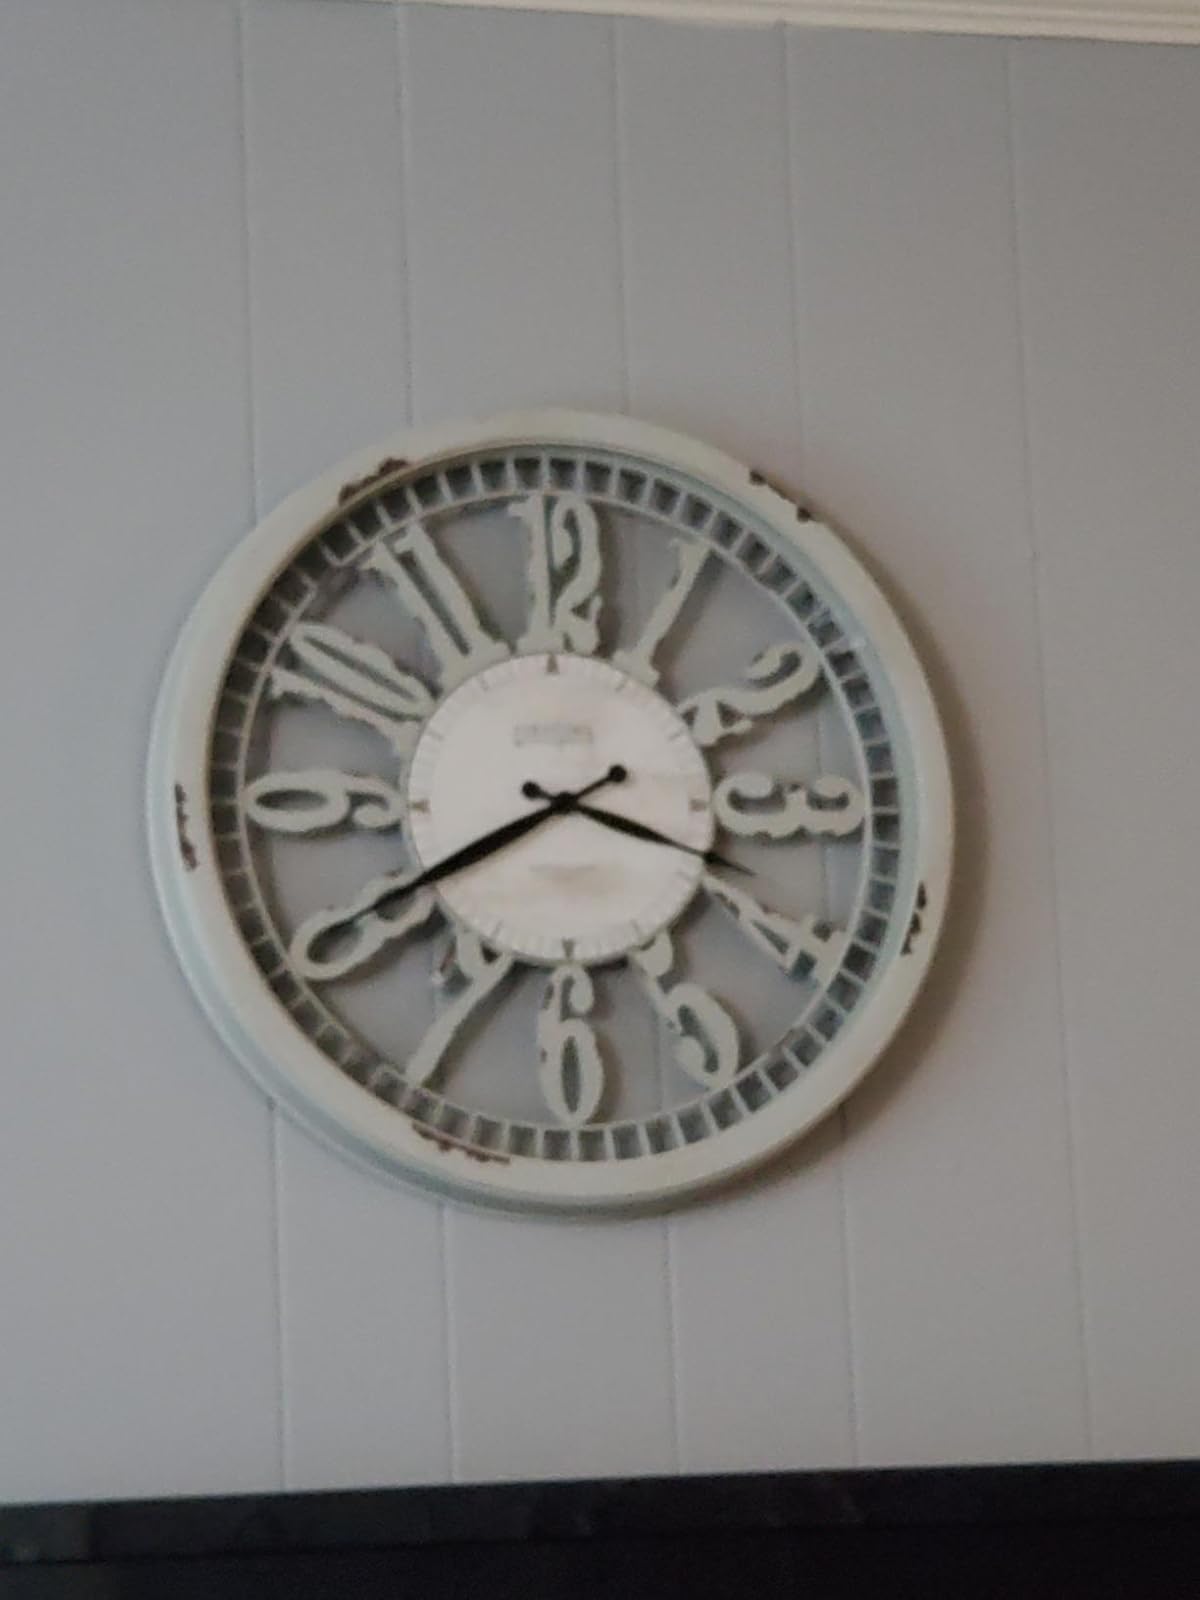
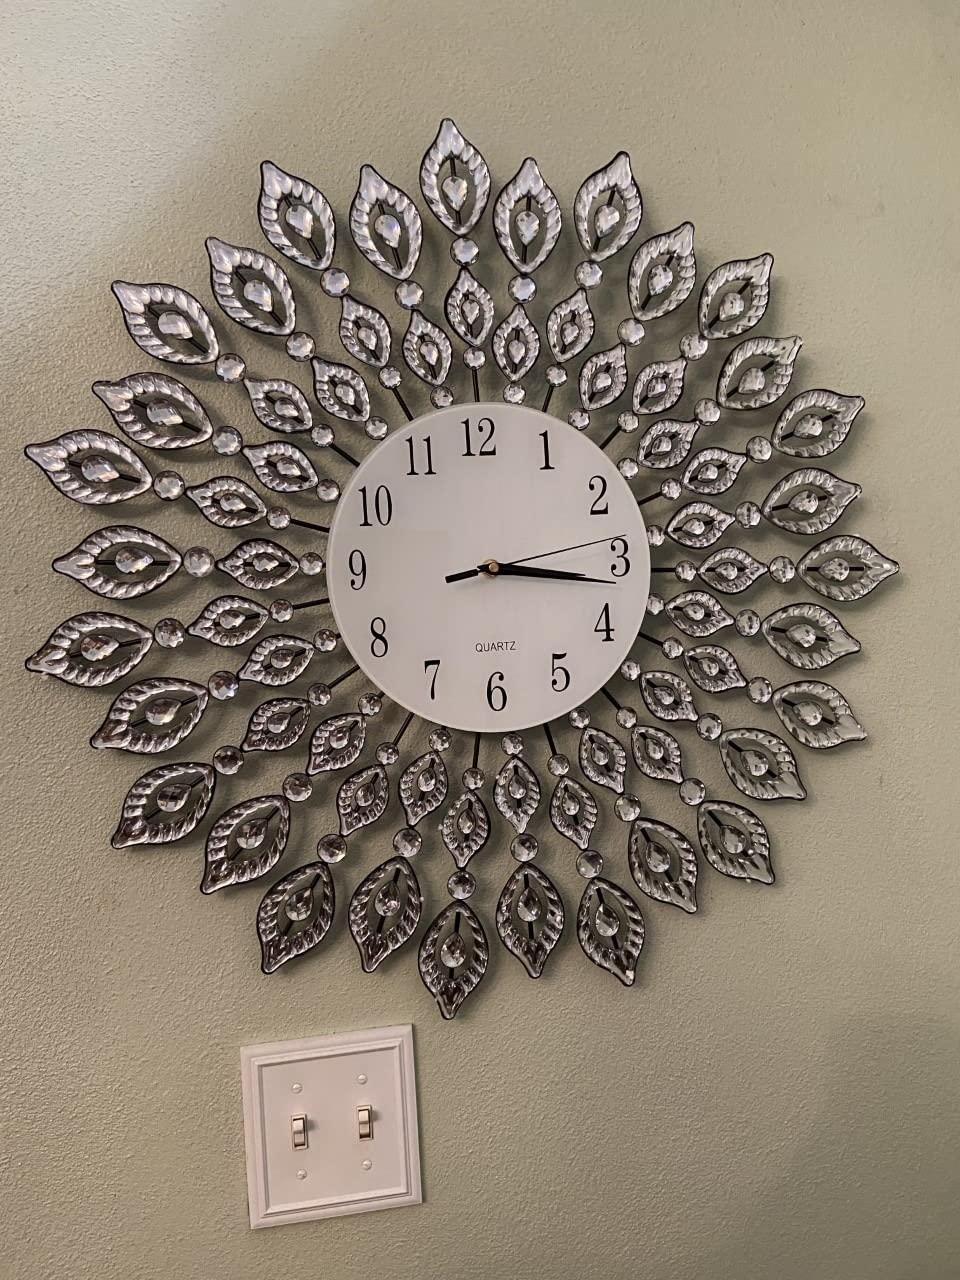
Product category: clock
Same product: no